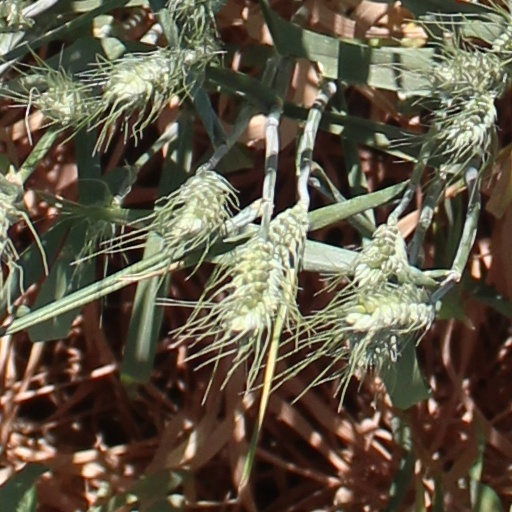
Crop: wheat